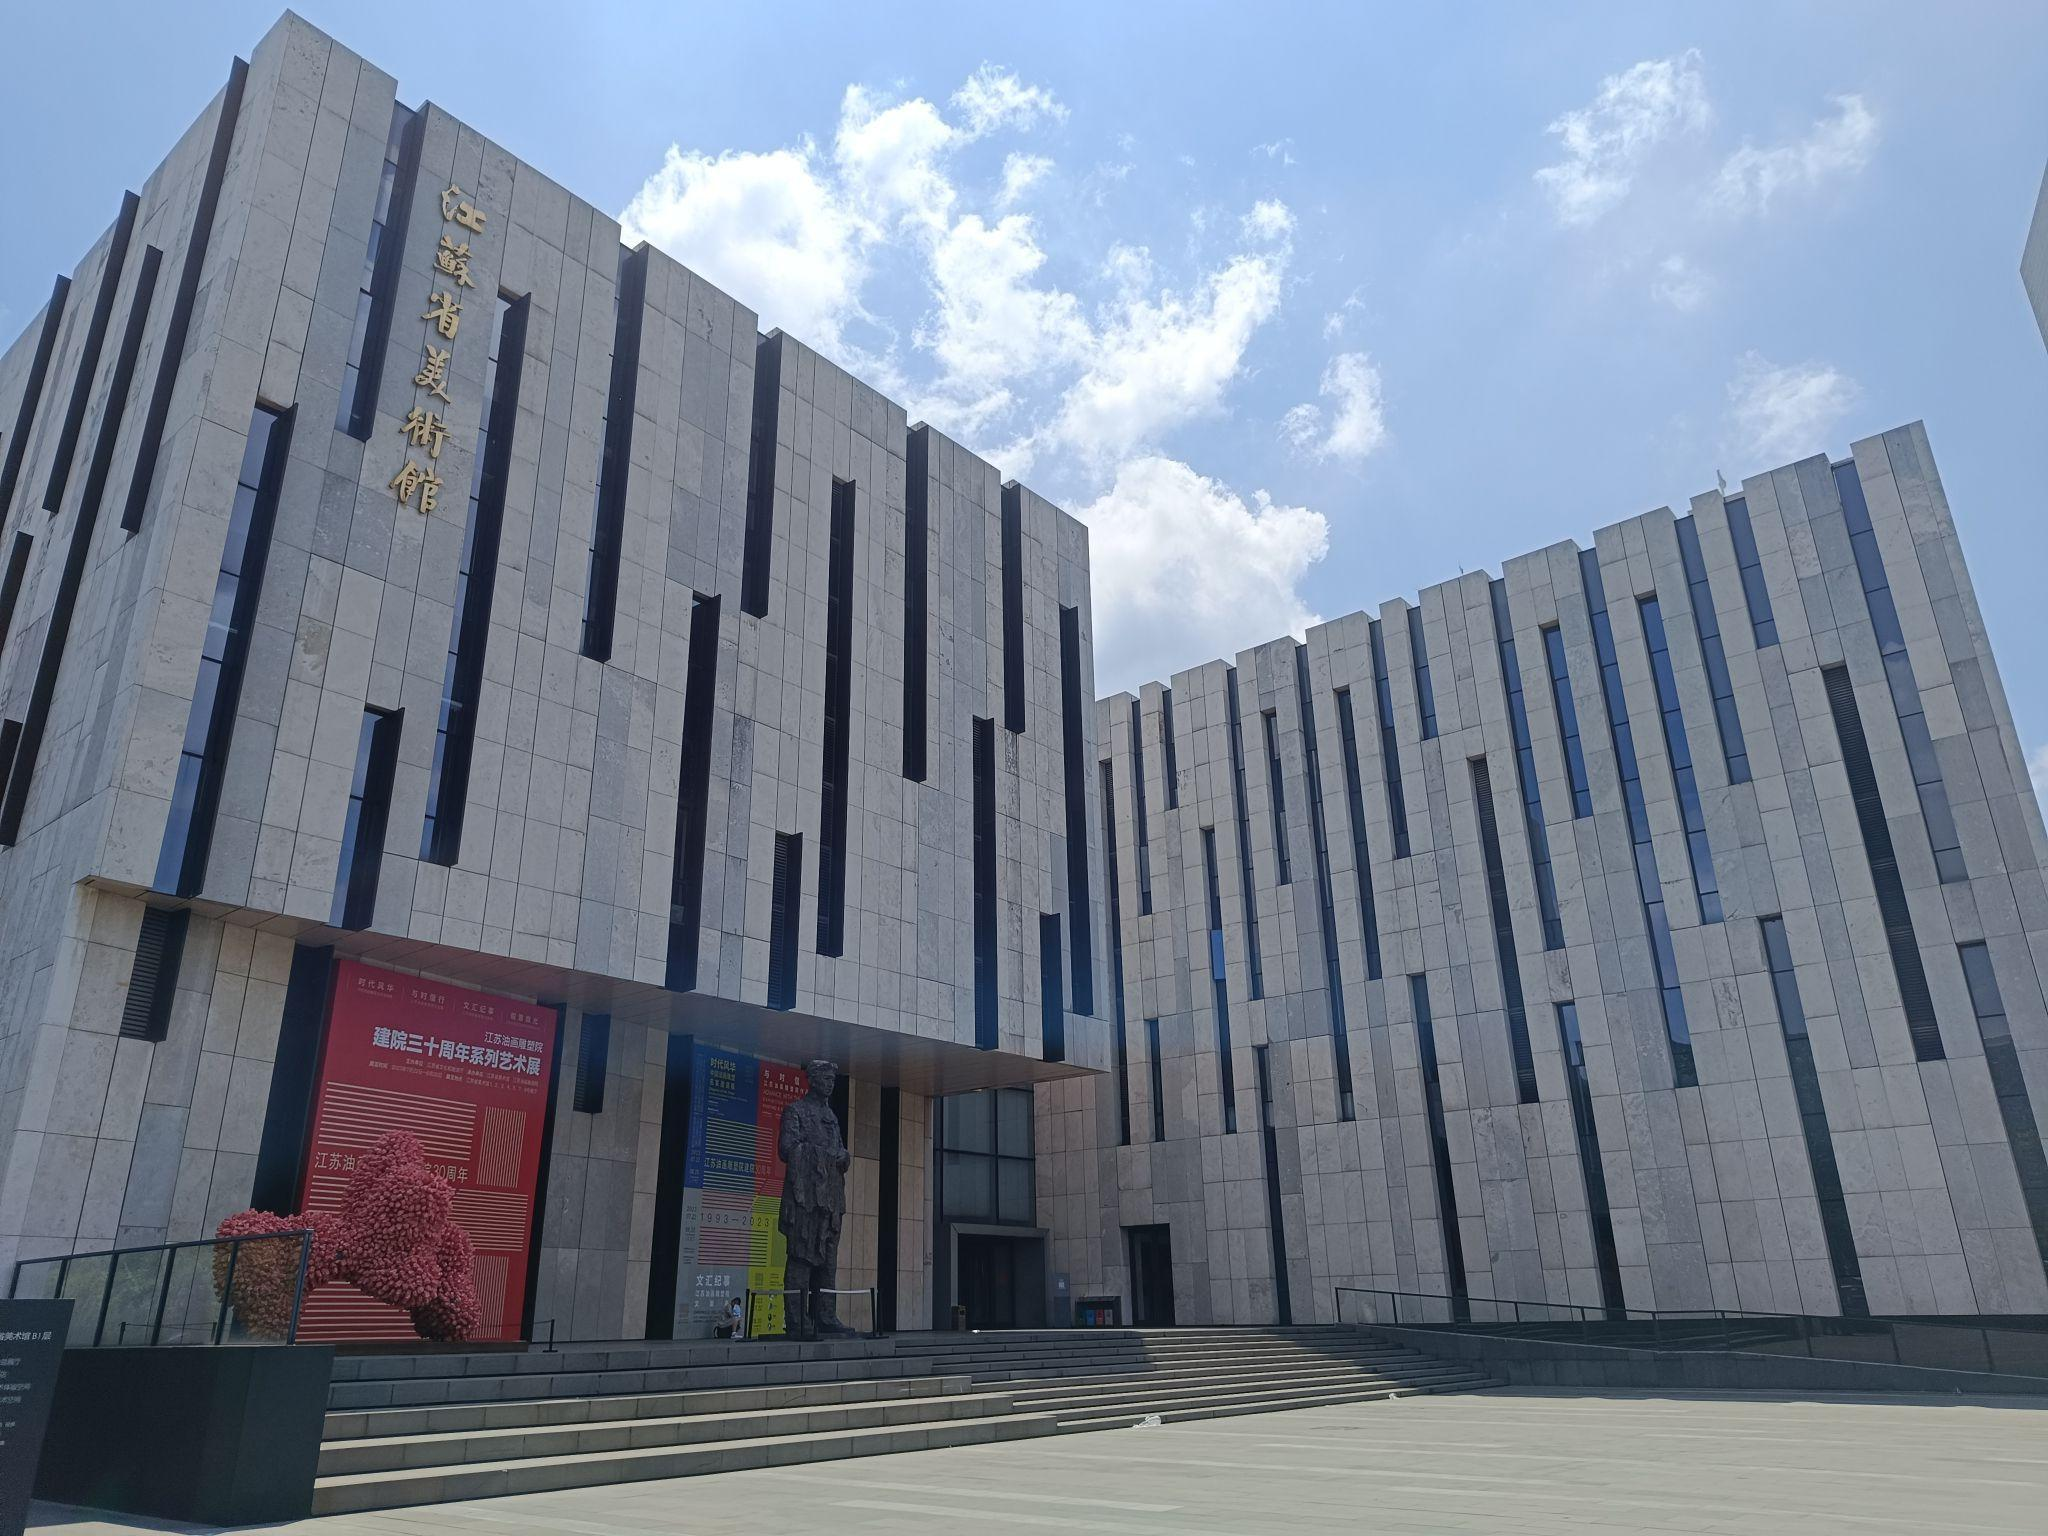
地标名称：江苏省美术馆
所在城市：南京市·秦淮区